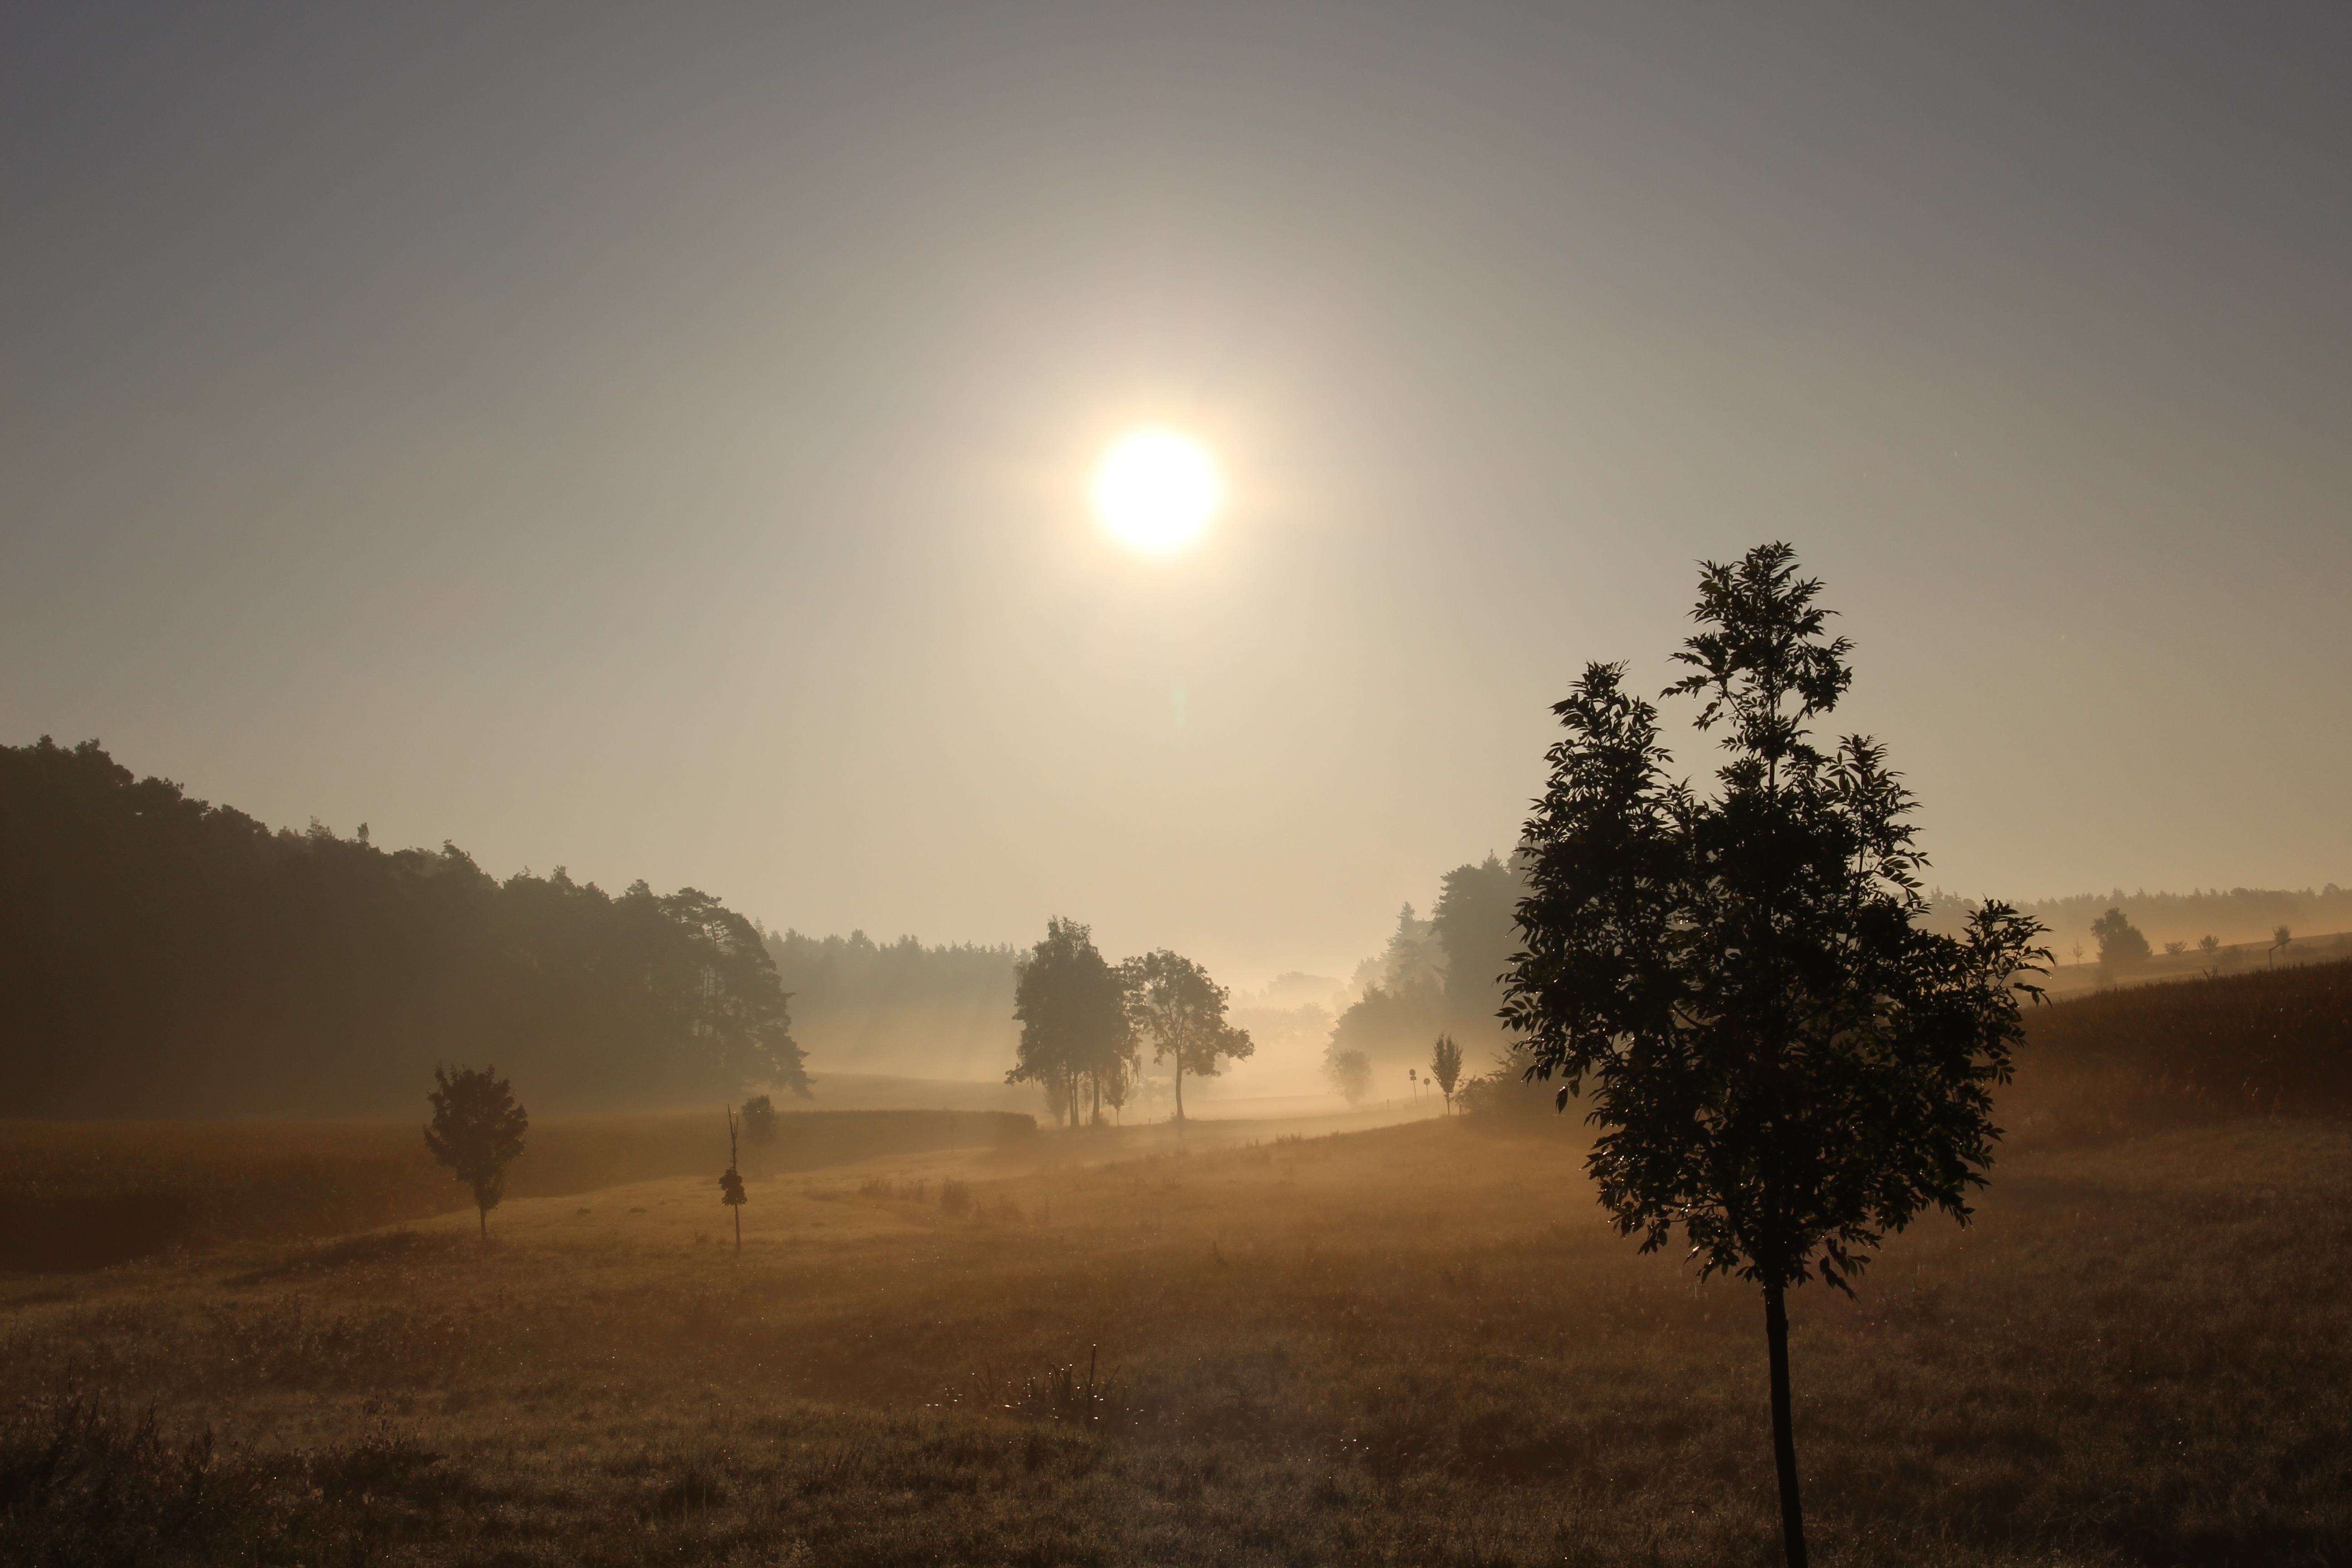
landscape, tree, nature, forest, horizon, cloud, sun, fog, sunrise, sunset, mist, sunlight, morning, hill, dawn, atmosphere, dusk, evening, weather, haze, plain, astronomical object, natural environment, atmospheric phenomenon